Bodhisattva

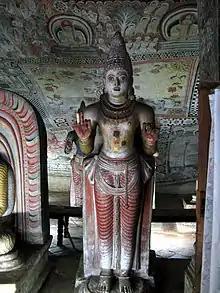
Sinhalese statue of Avalokiteśvara (also known as Natha, Lokeshvara Natha, Natha Deviyo) in Dambulla cave temple

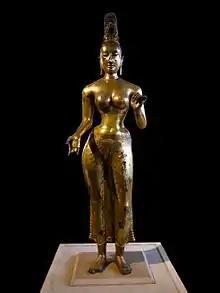
Gilded bronze statue of Tara, Sri Lanka, 8th century CE

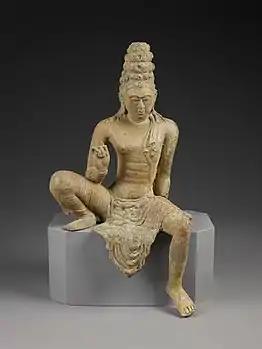
Bronze statue of the bodhisattva Avalokiteśvara. Sri Lanka, c. 750 CE

The bodhisattva ideal is also found in southern Buddhist sources, like the Theravāda school's "Buddhavaṃsa" (1st-2nd century BCE), which explains how Gautama, after making a resolution ("abhinīhāra") and receiving his prediction ("vyākaraṇa") of future Buddhahood from past Buddha Dīpaṃkara, he became certain ("dhuva") to attain Buddhahood. Gautama then took four incalculable aeons and a hundred thousand, shorter "kalpas" (aeons) to reach Buddhahood. Several sources in the Pali Canon depict the idea that there are multiple Buddhas and that there will be many future Buddhas, all of which must train as bodhisattas. Non-canonical Theravada Jataka literature also teaches about bodhisattvas and the bodhisattva path. The worship of bodhisattvas like Metteya, Saman and Natha (Avalokiteśvara) can also be found in Theravada Buddhism.